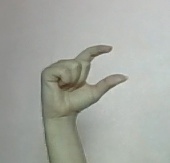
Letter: dal